Veit Stoss

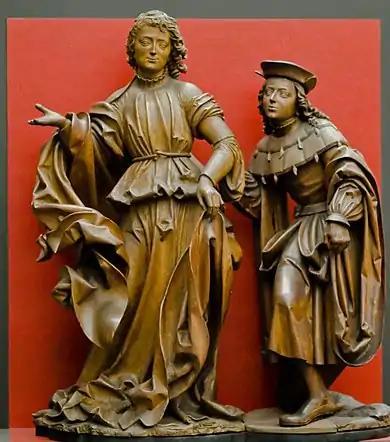
The Angel Raphael and the young Tobias. Limewood. , (Germanisches Nationalmuseum, Nuremberg)

In 1496, Stoss returned to Nuremberg with his wife and eight children. He reacquired his citizenship for three gulden and resumed his work there as a sculptor. Between 1500 and 1503 he carved an altar, now lost, for the parish church of Schwaz, Tyrol of the "Assumption of Mary". In 1503, he was arrested for forging the seal and signature of a fraudulent contractor and was sentenced to be branded on both of his cheeks and prohibited from leaving Nuremberg without the explicit permission of the city council. He was pardoned in 1506 by Emperor Maximilian and his civil rights reinstated.